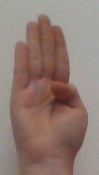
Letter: kaaf